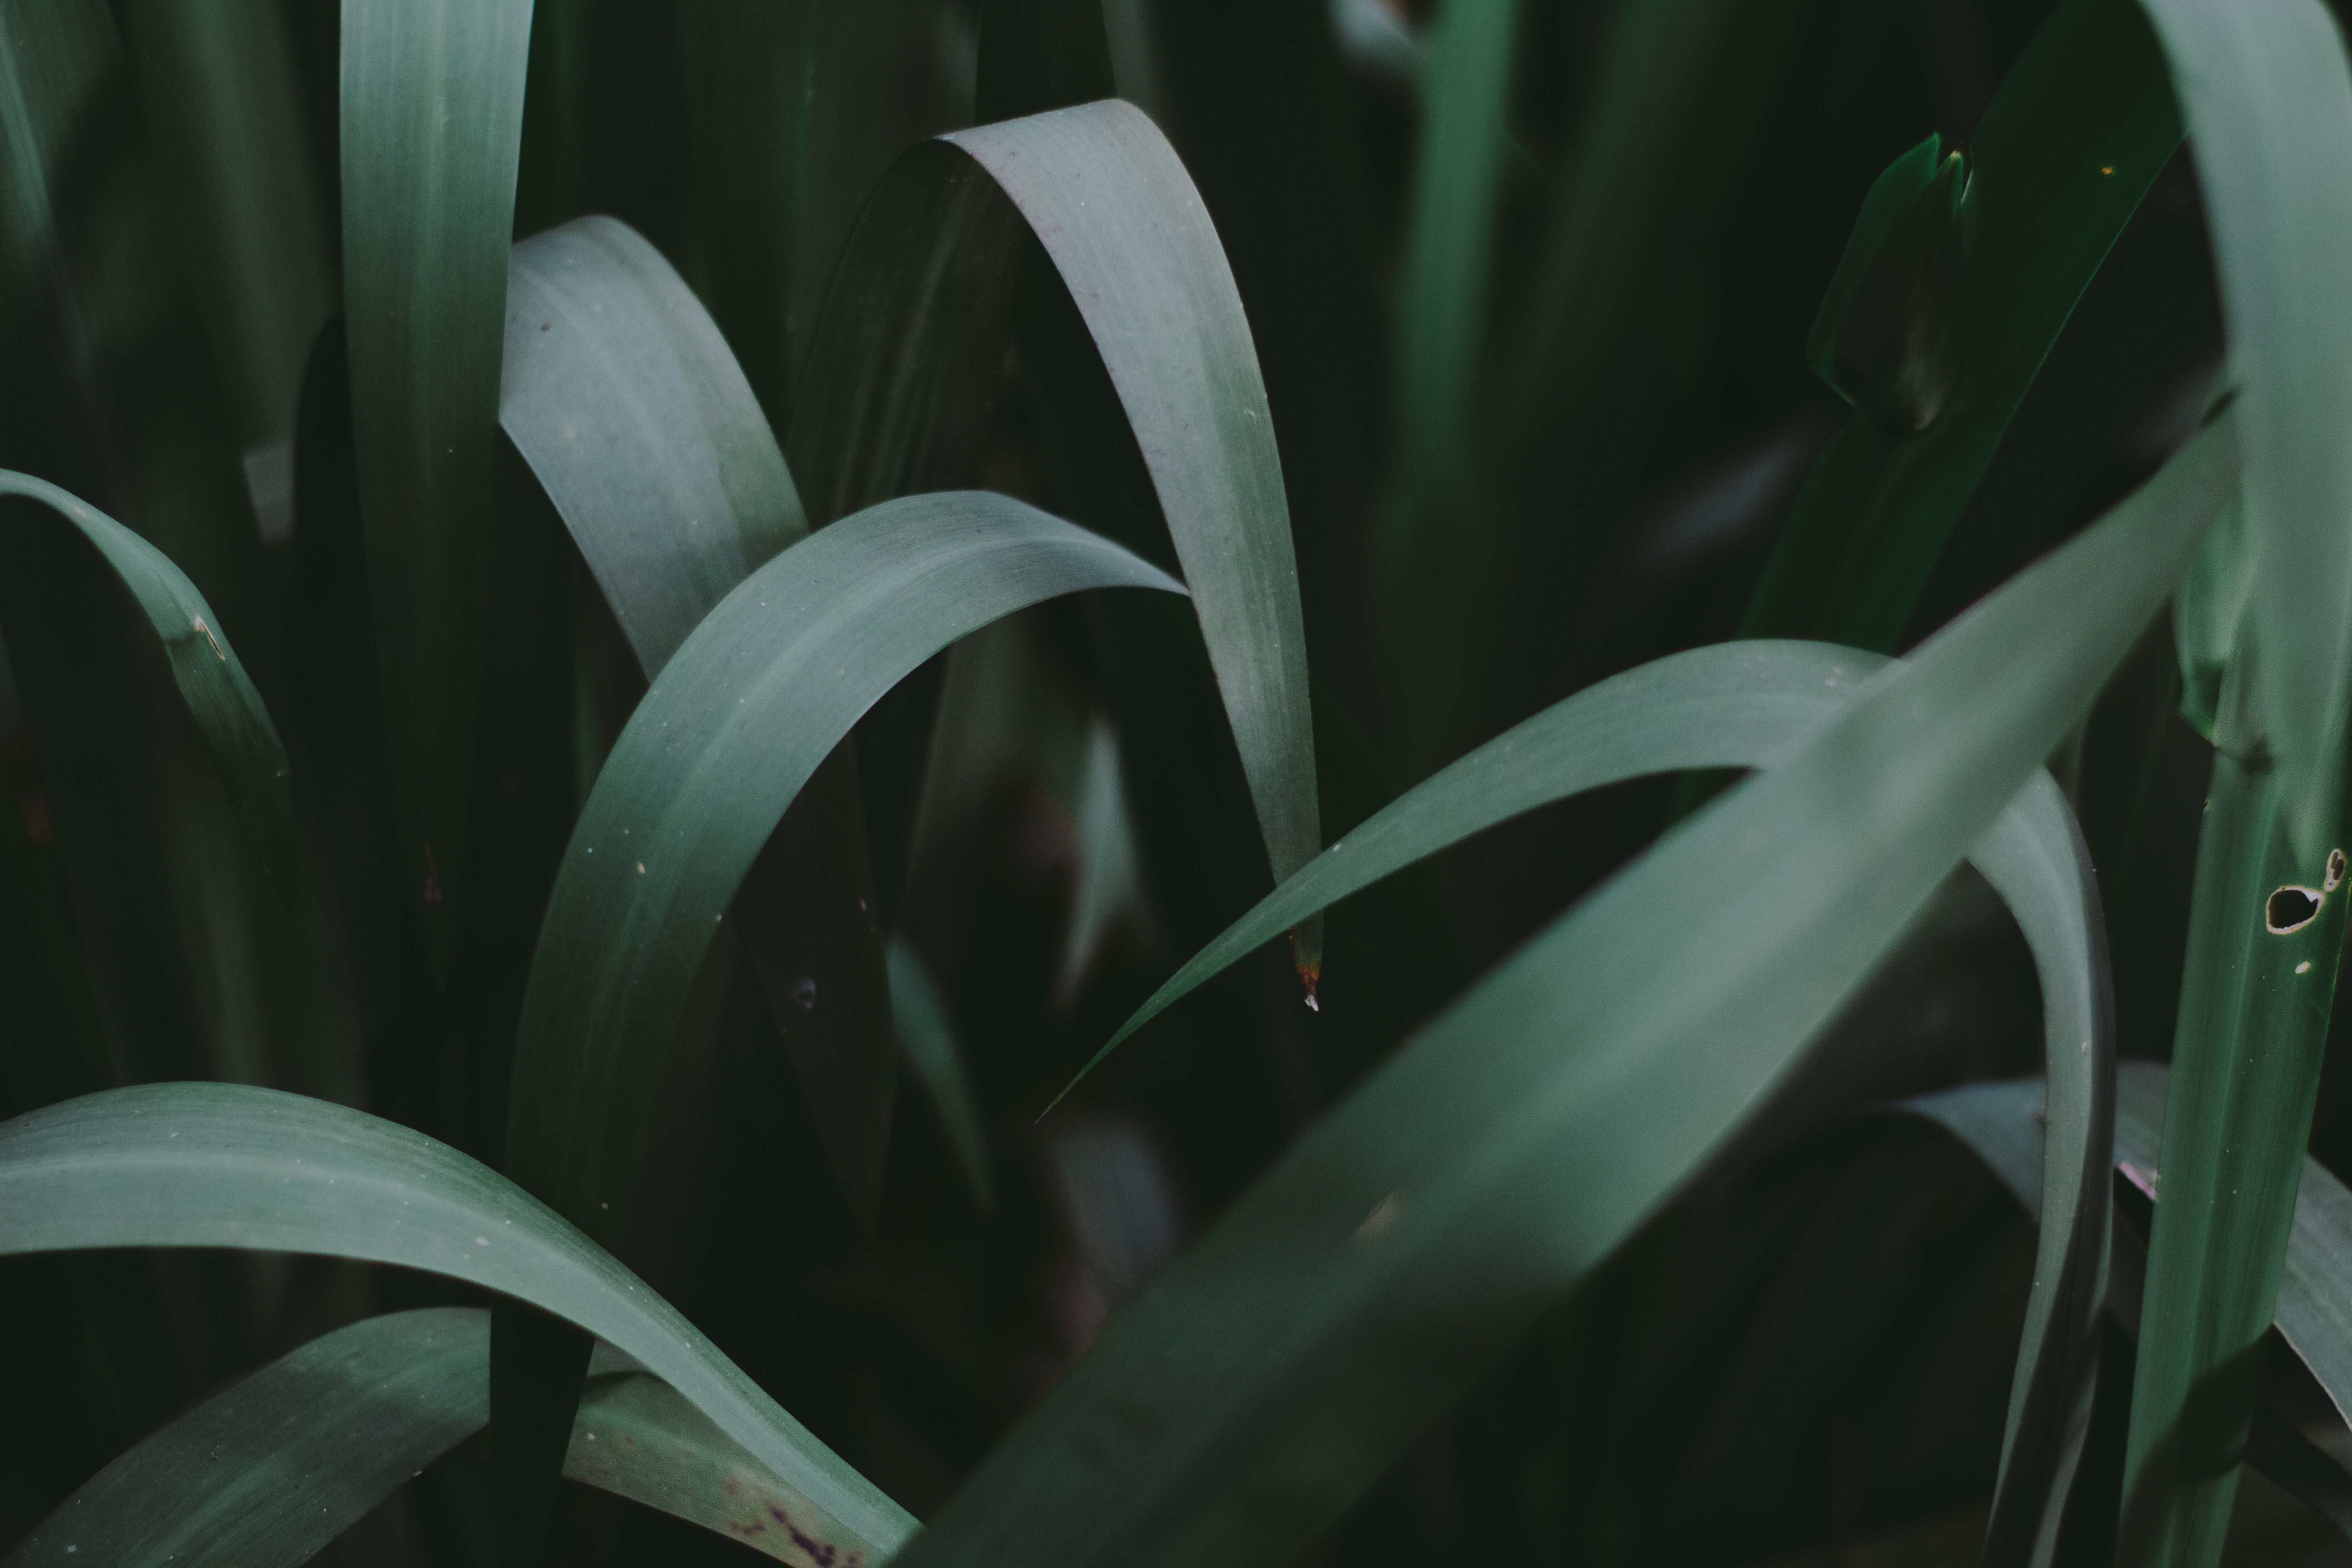
green, flower, leaf, plant, terrestrial plant, botany, water, grass, hymenocallis, amaryllis family, flowering plant, crinum, plant stem, black and white, petal, perennial plant